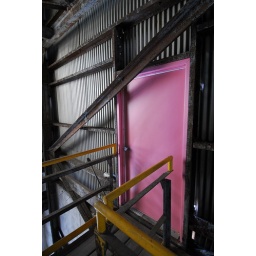
This is so out of place; A pink door in the Hangar.